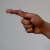
The image shows a hand gesture representing the letter 'G' in Indian Sign Language.